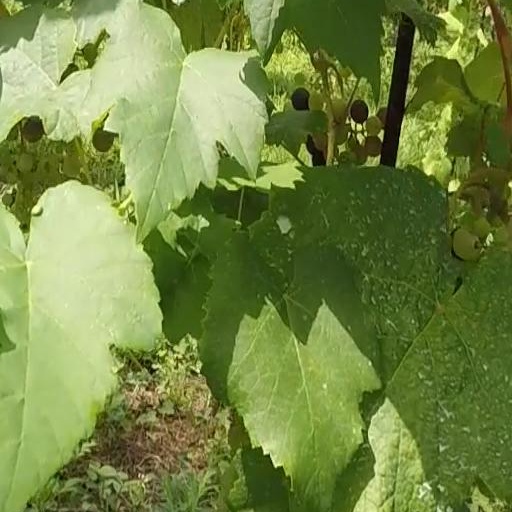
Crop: grape